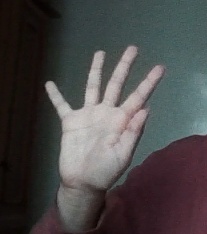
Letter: sheen